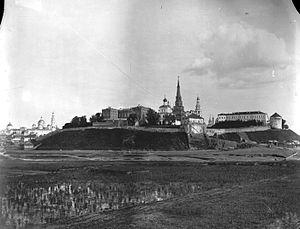
Le kremlin de Kazan est le kremlin historique principal du Tatarstan, dans la ville de Kazan. Il fut construit sous les ordres d'Ivan IV, à l'emplacement des ruines de l'ancien château des khans de Kazan. Il est inscrit sur la liste du patrimoine mondial de l'UNESCO depuis 2000.